Neo Contra

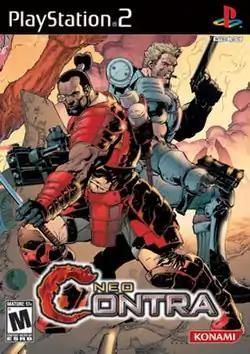
North American and European box artillustrated by comic book artist Jim Lee

is the tenth video game in the "Contra" series published by Konami. It was developed by Team Neo Kijirushi, a group of staff members within Konami Computer Entertainment Tokyo, and released for the PlayStation 2 in 2004. The game is a direct follow-up to "", but returns to the multidirectional shooting format and departs from the traditional scrolling shooter formula used in previous games. It was the first game in the series to receive an M (Mature) rating from the ESRB and was the only installment to receive this rating until the release of "" in 2019.